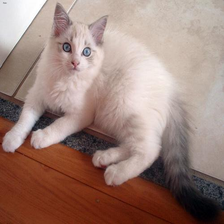
Species: cat
Breed: Ragdoll